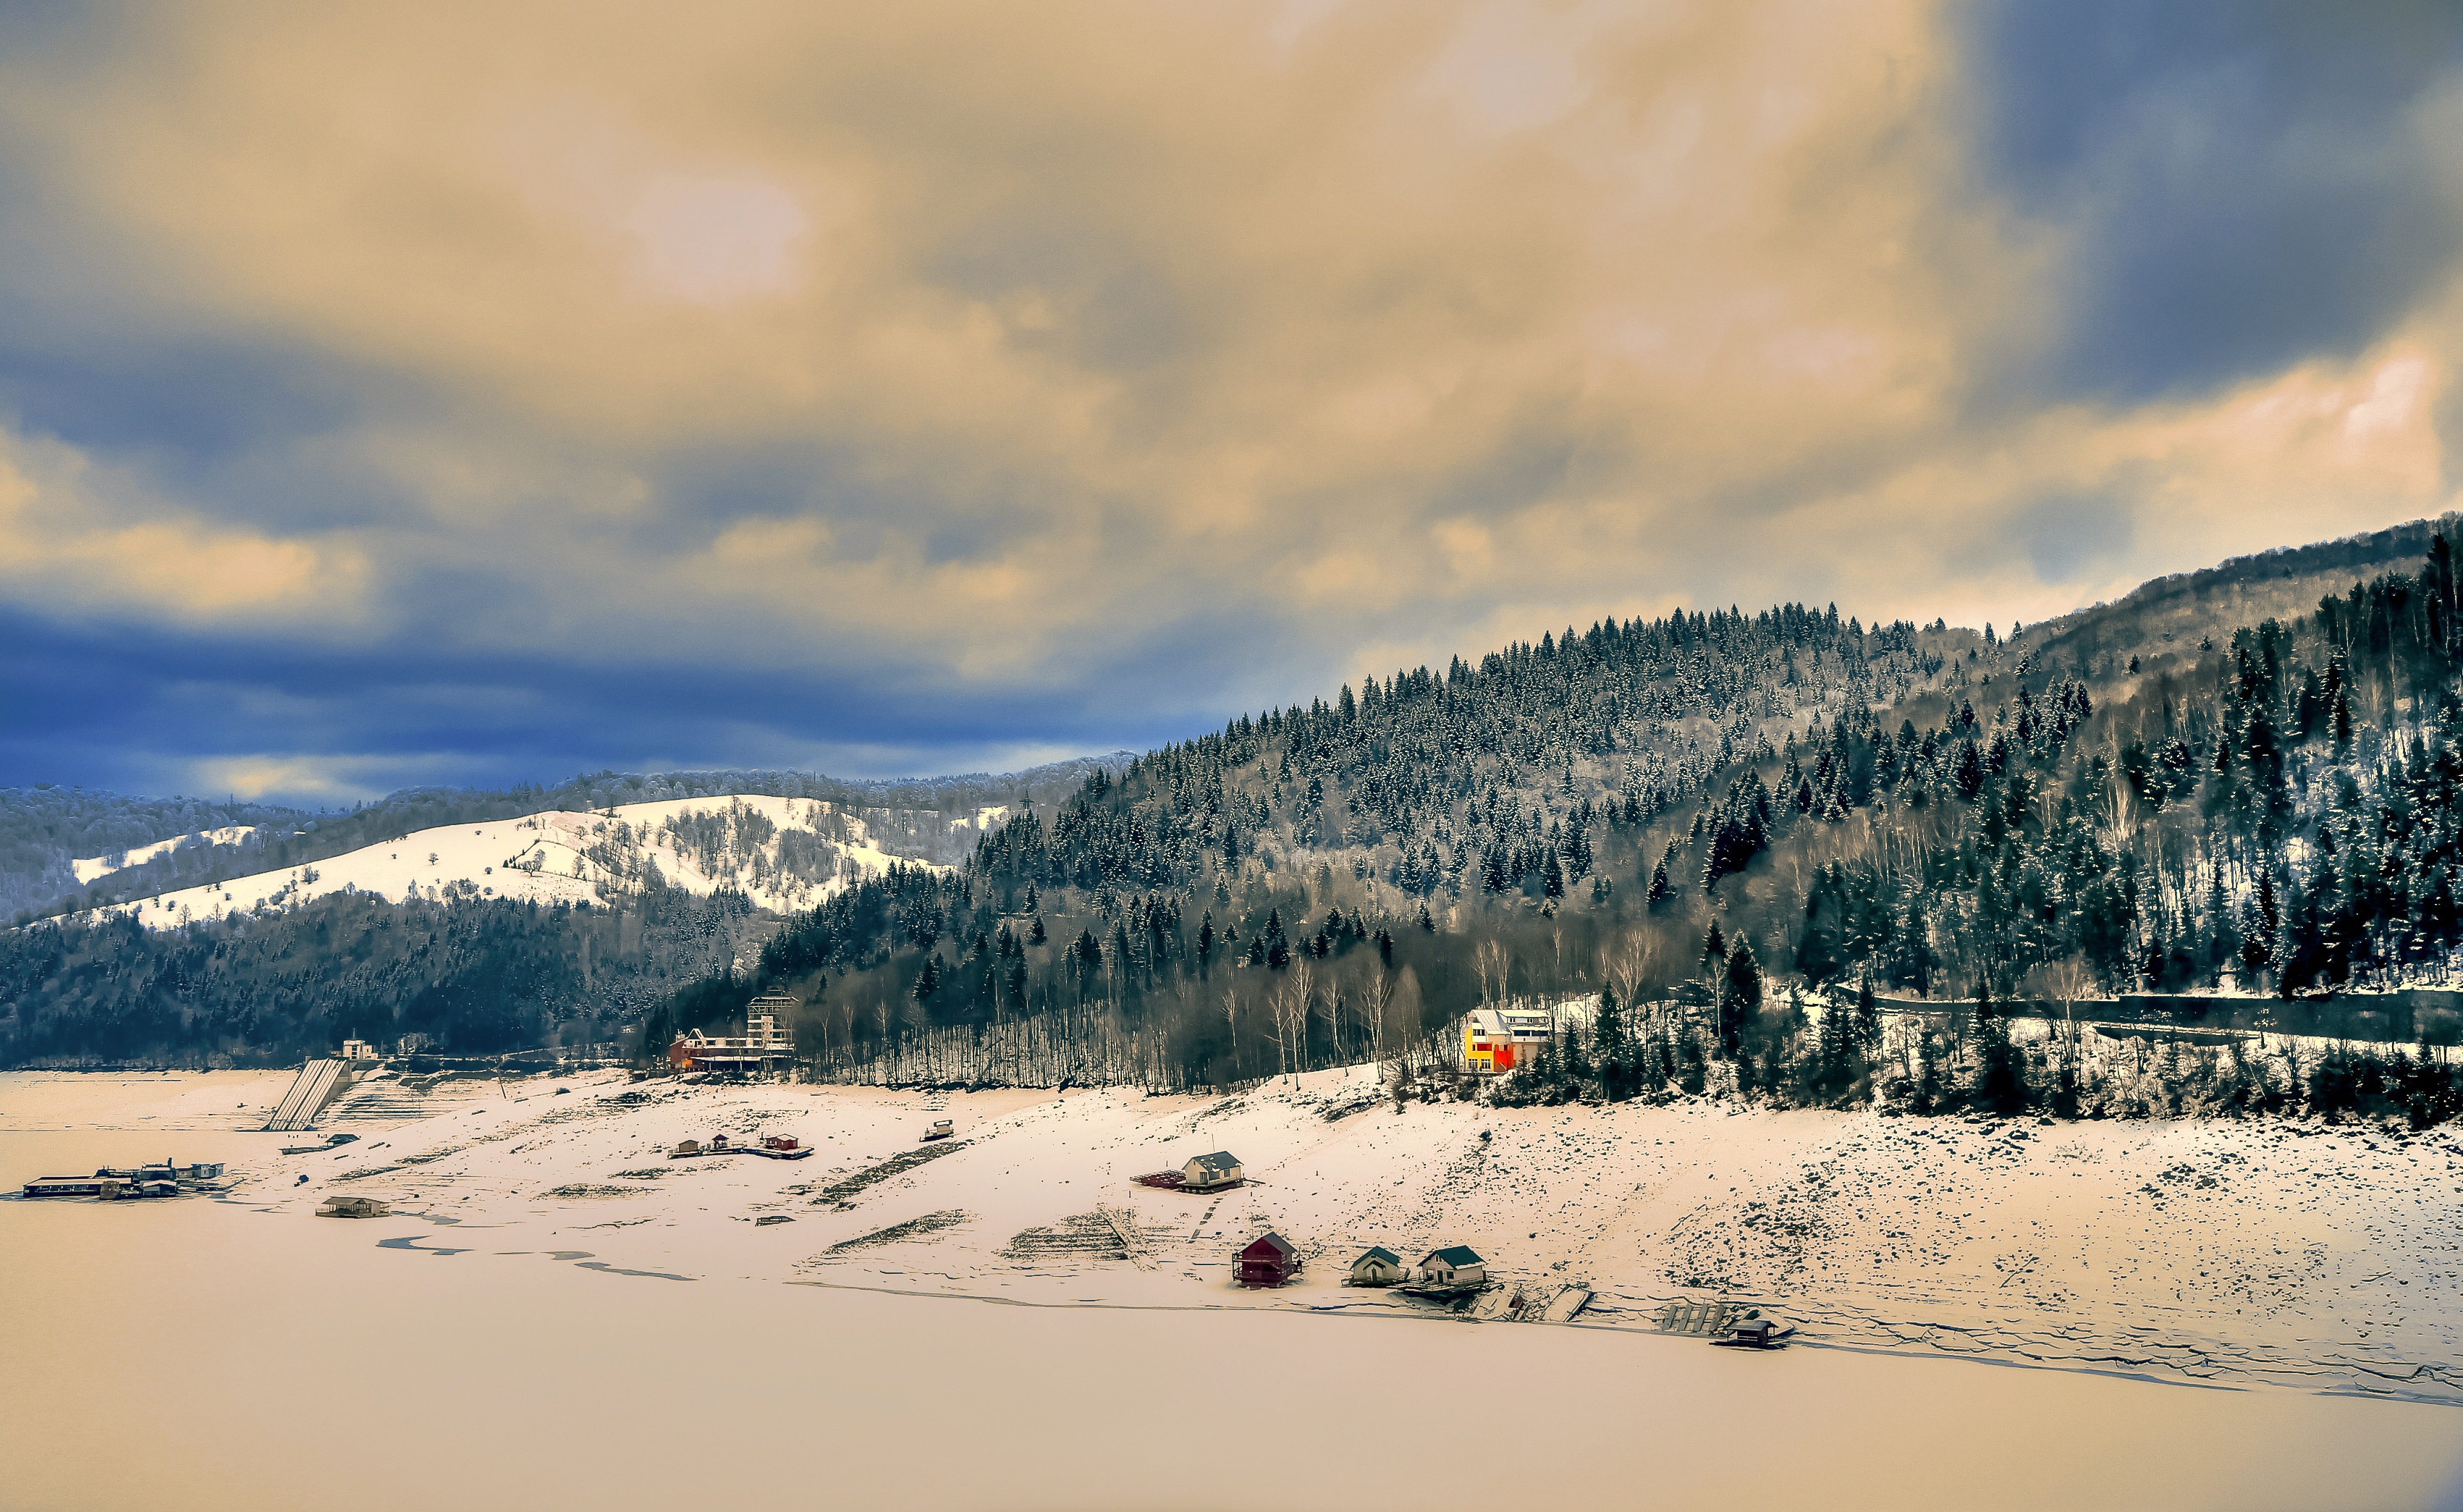
landscape, nature, sand, wilderness, mountain, snow, cold, winter, cloud, sunset, white, warm, sunlight, morning, lake, mountain range, panorama, reflection, weather, season, habitat, landform, natural environment, geographical feature, mountainous landforms